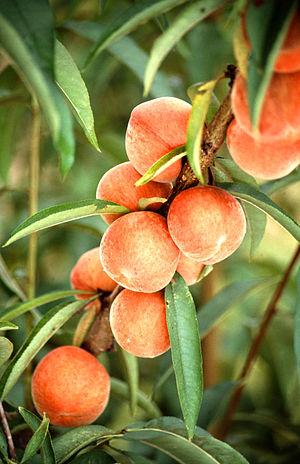
Les murs à pêches sont des cultures de pêchers en espaliers, palissés, créés dès le XVIIᵉ siècle à Montreuil, en Seine-Saint-Denis,
La pêche est un fruit comestible produit par le pêcher originaire de Chine.